Great Journeys New Zealand

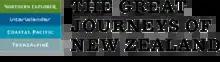
Former logo of The Great Journeys of New Zealand, 2017–2022.

In 2011, KiwiRail developed a new brand of passenger trains geared toward the increasing tourism industry in New Zealand. The new brand, named KiwiRail Scenic Journeys, was launched with new AK-class carriages designed to showcase New Zealand's scenery, as well as providing long-distance passenger train services. During the transformation, the Tranz Coastal train was rebranded as the Coastal Pacific and the Overlander became the Northern Explorer; whereas the TranzAlpine's name was retained.